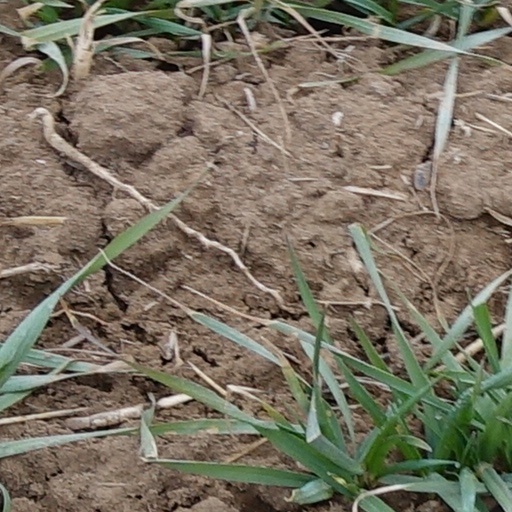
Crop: wheat